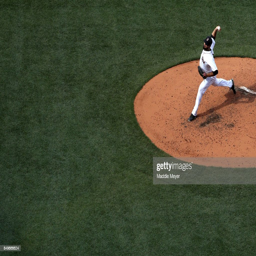
# of the pitches against sports team during the seventh inning .